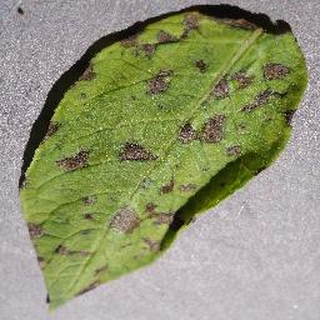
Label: potato_early_blight